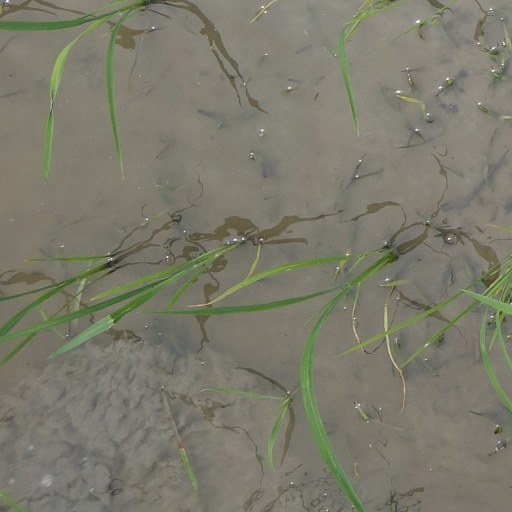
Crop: rice